Phil LaMarr

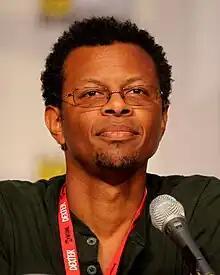
LaMarr at the 2010 San Diego Comic-Con promoting "Futurama"

LaMarr performed the English voice-over work for Vamp, a villain of "" and "". Additionally, LaMarr voiced the characters Reddas from Square Enix's "Final Fantasy XII" as well as Ramza in the PSP version of "". He also did several voices for "".